Australovenator

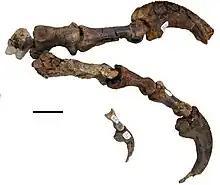
Bones of the left hand

With very comprehensive and well-preserved hand and foot remains, "Australovenator" has been made a topic of various research papers studying the dynamics of theropod appendages.